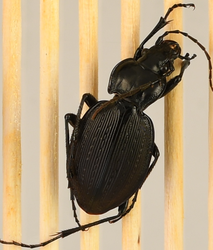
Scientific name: Carabus goryi
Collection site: Mountain Lake Biological Station NEON (MLBS), plot MLBS_009